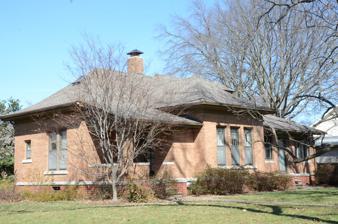
Building: Merrill House (Rogers, Arkansas)
Country: United States of America
Year built: 1917
Historic house in Arkansas, United States United States historic place Merrill House U.S. National Register of Historic Places Location in Arkansas Show map of Arkansas Location in United States Show map of the United States Location 617 S. Sixth, Rogers, Arkansas Coordinates 36°19′42″N 94°7′22″W / 36.32833°N 94.12278°W / 36.32833; -94.12278 Area less than one acre Built 1917 ( 1917 ) Architect A.W. Merrill, John Myler Architectural style Prairie School MPS Benton County MRA NRHP reference No. 87002404 Added to NRHP January 28, 1988 The Merrill House is a historic house at 617 South Sixth Street in Rogers, Arkansas .  It is a single-story brick and masonry structure, with a hip roof that has a bell-cast shape and wide overhangs.  A central projecting section has a grouping of three windows and is flanked on both sides by porches, one screened and one open.  The arrangement of windows as well as the horizontal organization of stone and brickwork is all reminiscent of the Prairie School of Frank Lloyd Wright .  The house, built in 1917, was a nearly complete rebuild of an older (c. 1880) house.  Its designer and owner was A. W. Merrill, a local woodworker and lumber yard owner.  It is the only Prairie School-influenced house in Rogers. The house was listed on the National Register of Historic Places in 1988. See also National Register of Historic Places listings in Benton County, Arkansas References